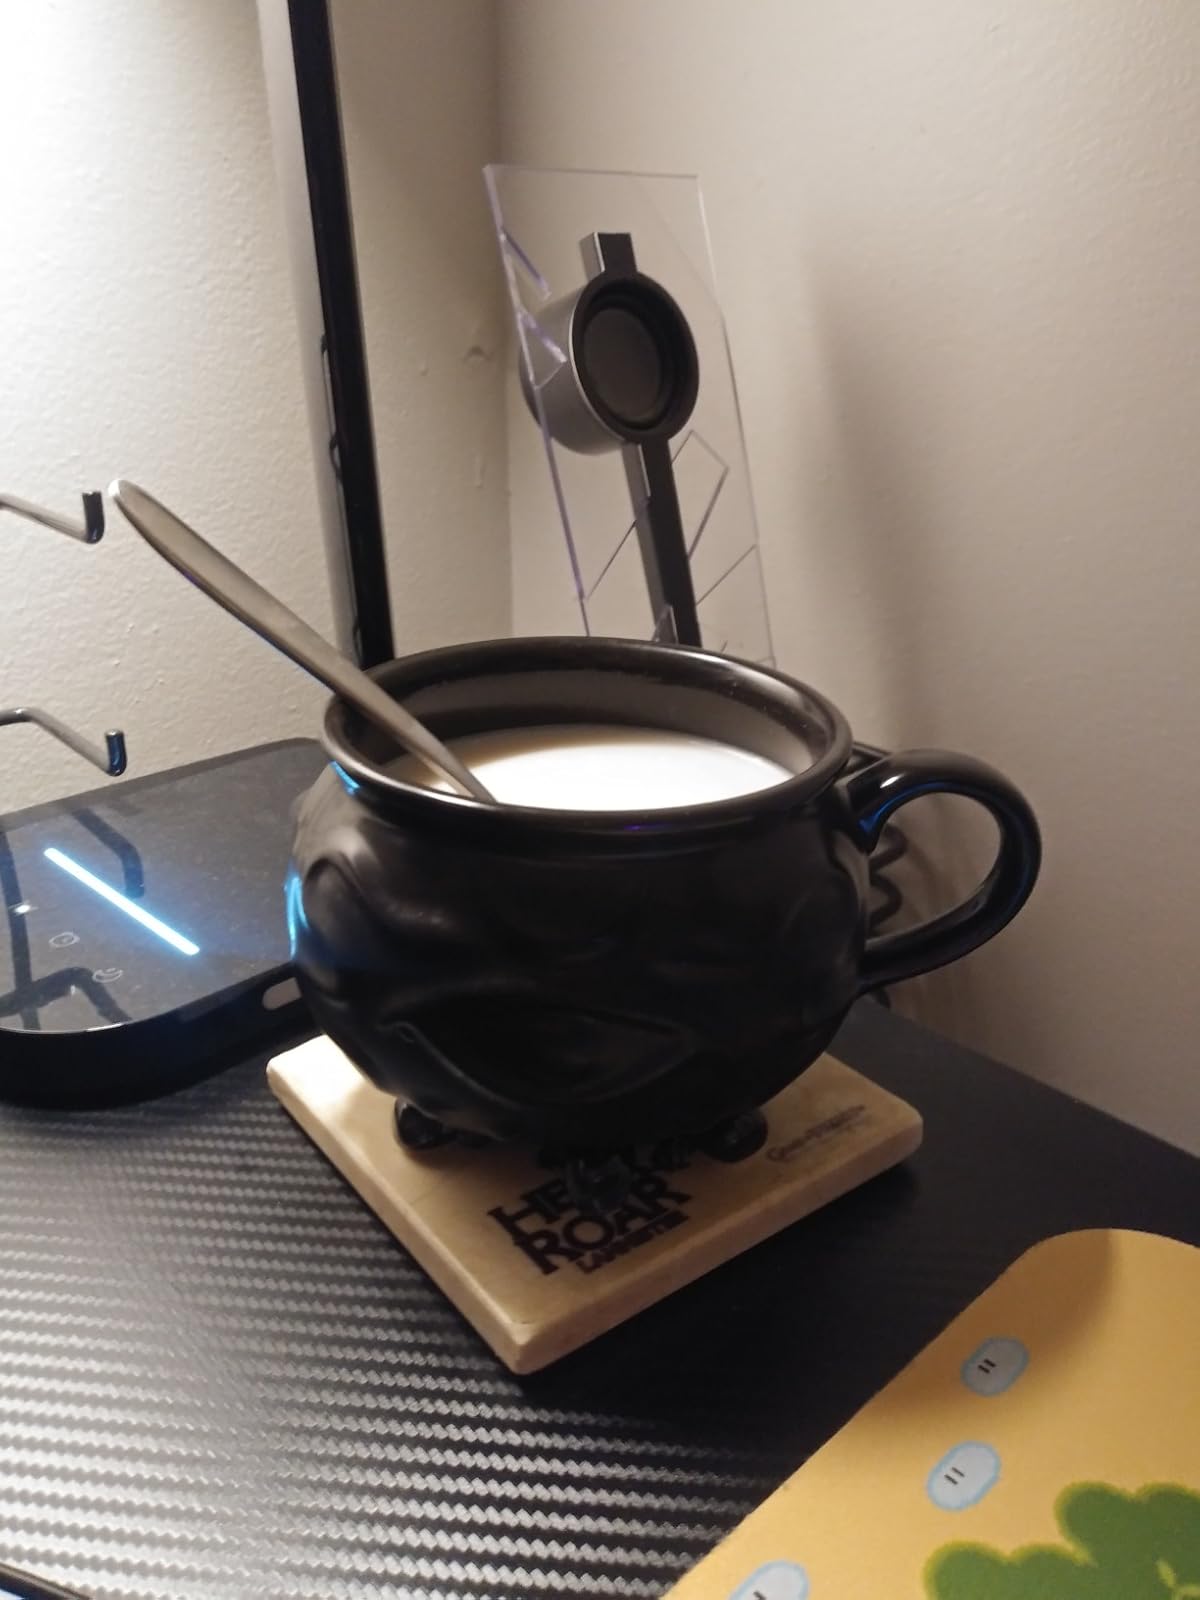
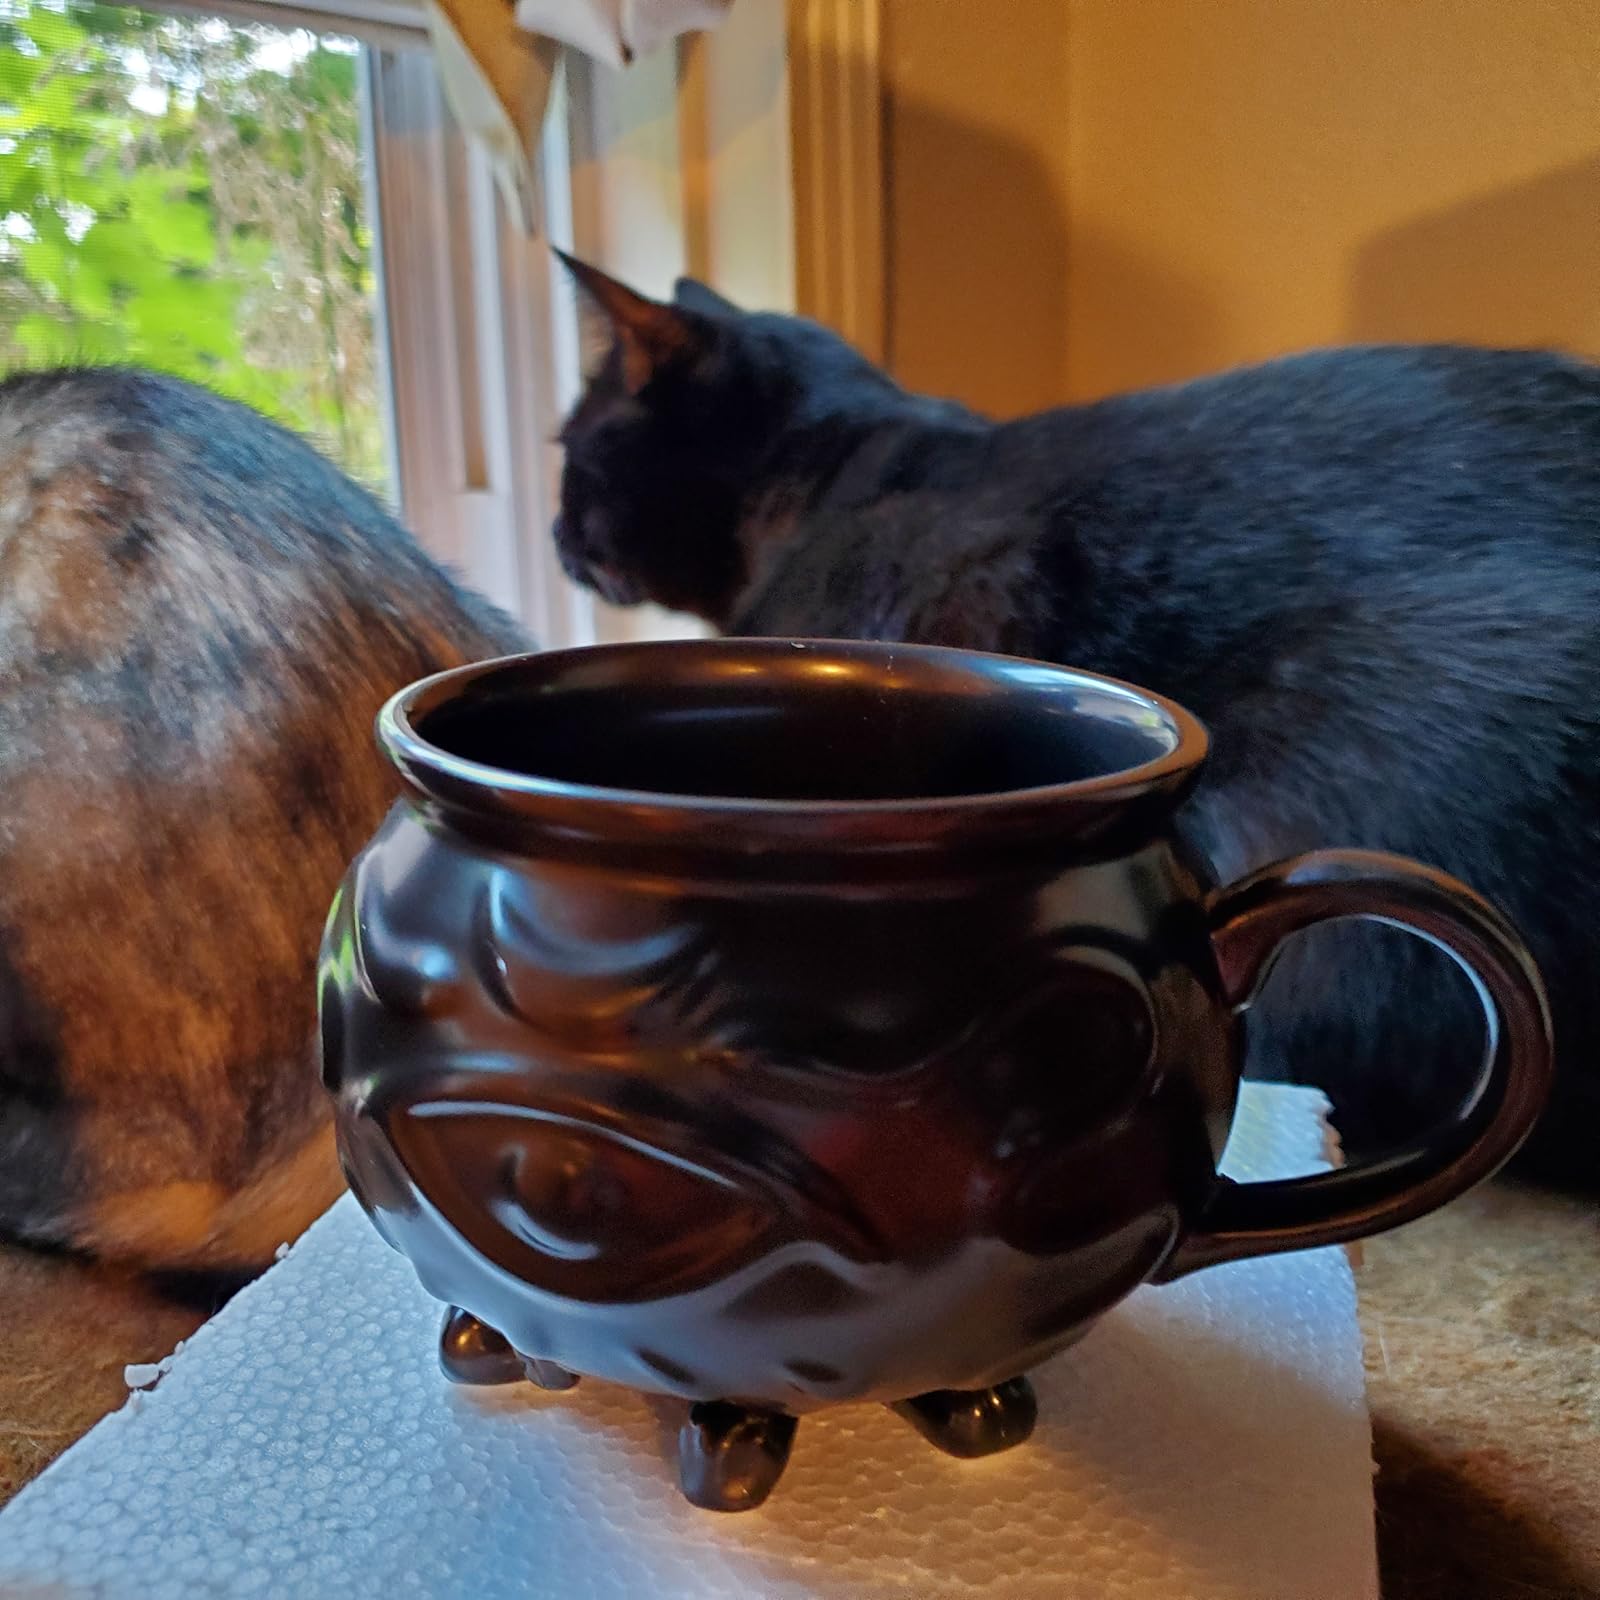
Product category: items_mug
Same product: yes